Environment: real
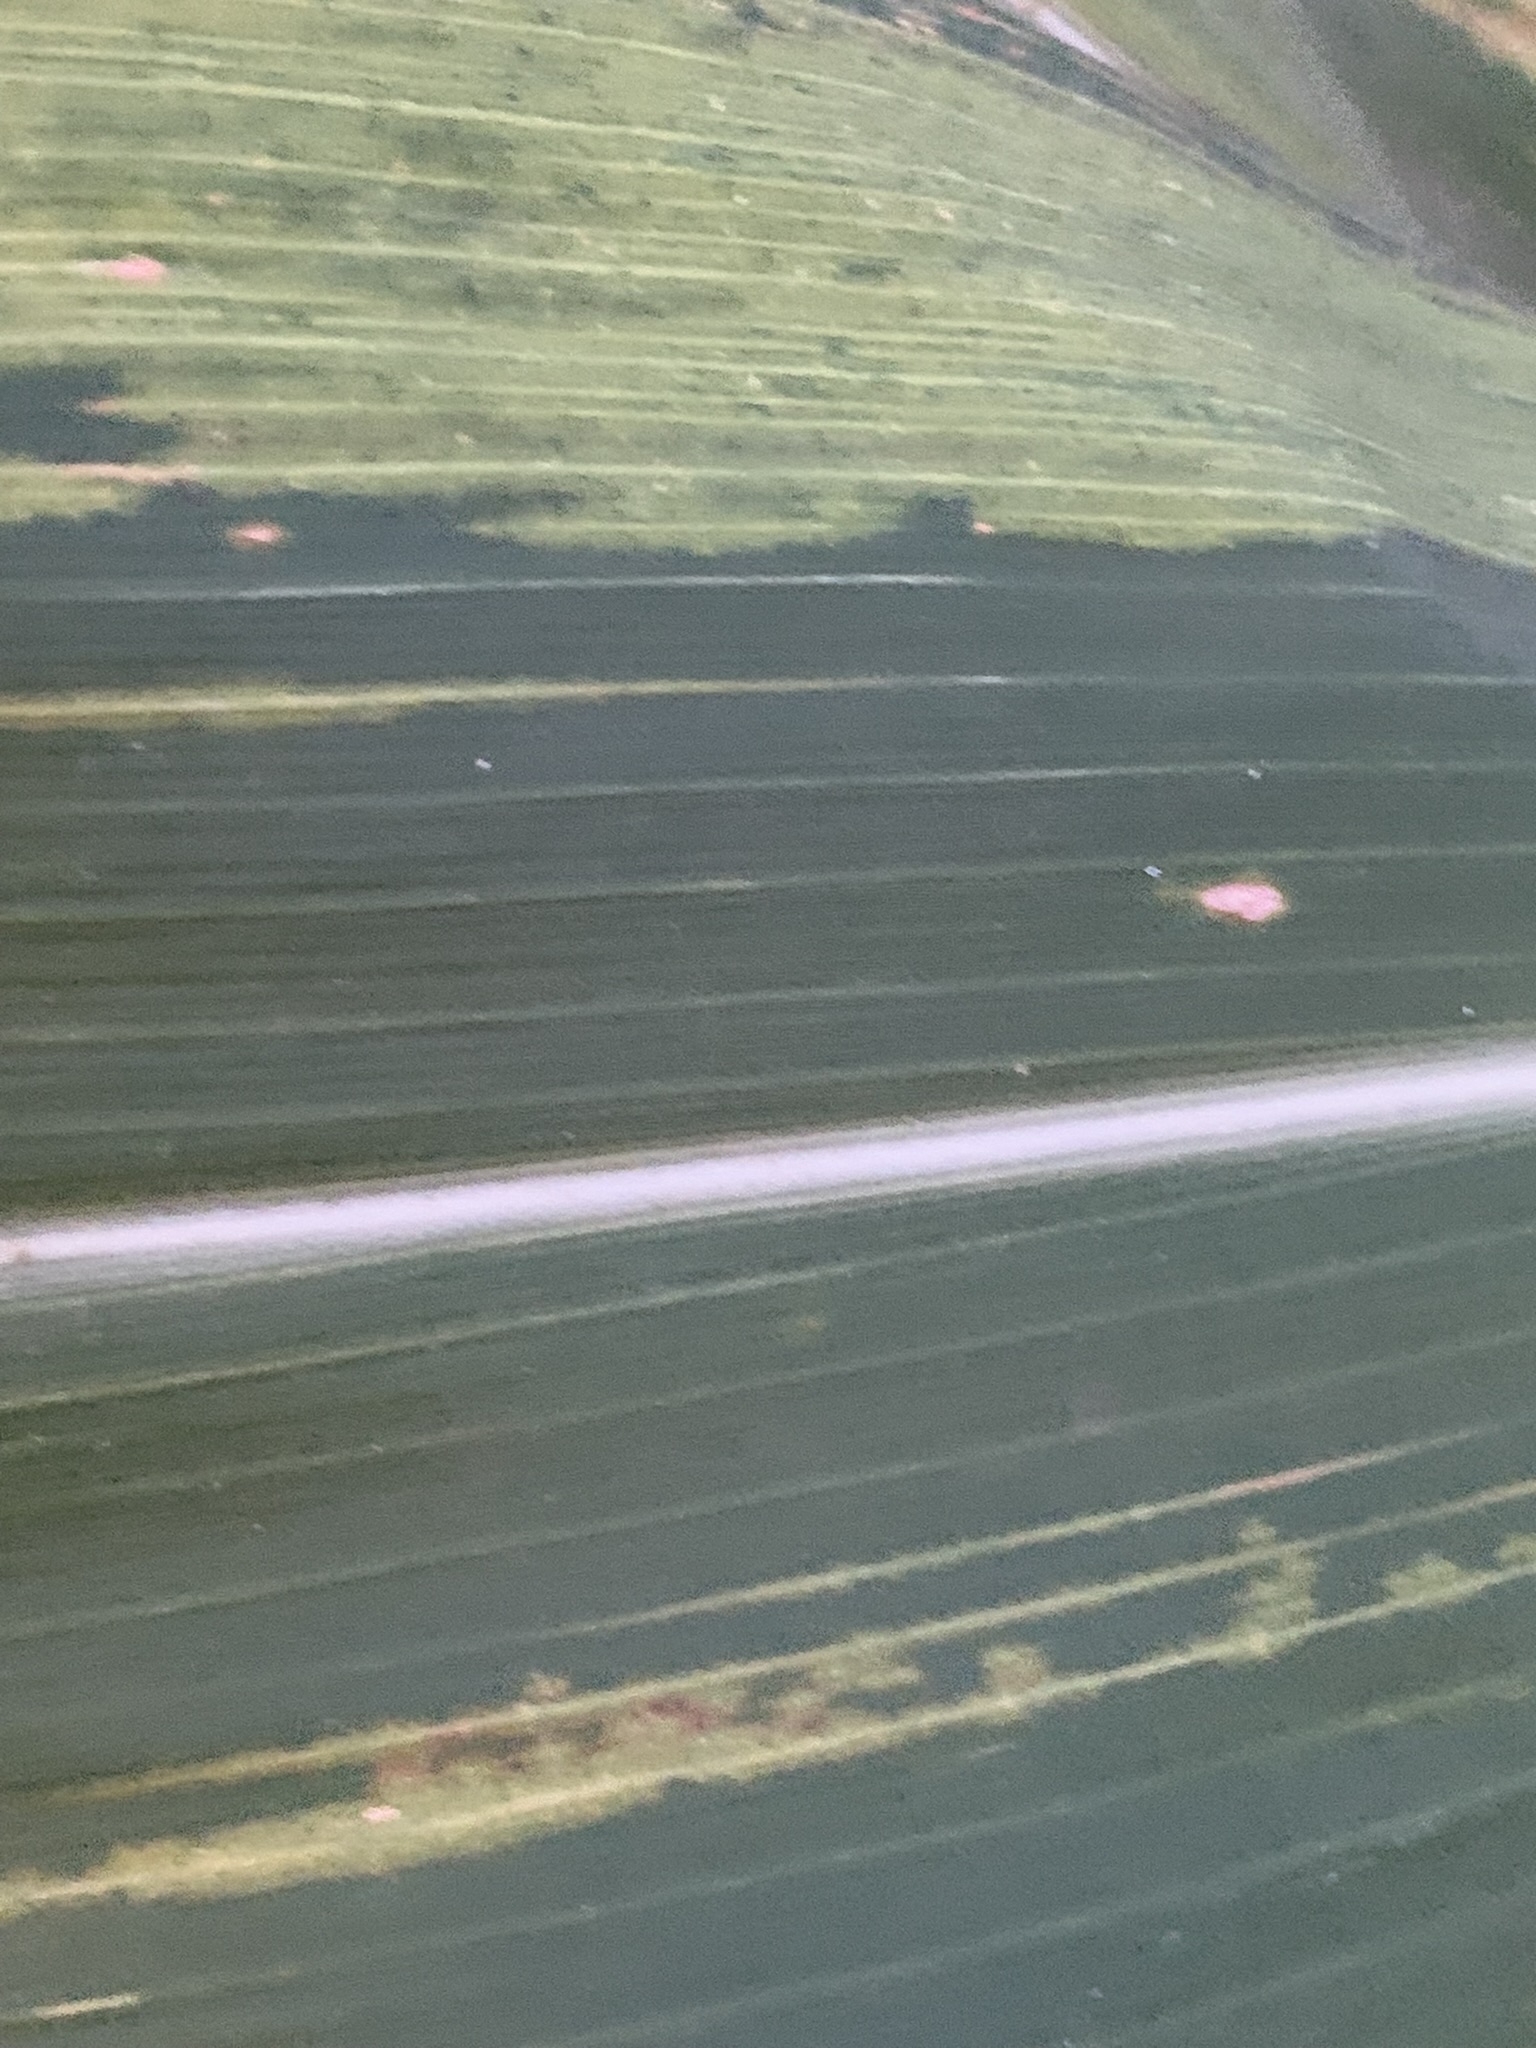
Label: lethal_necrosis